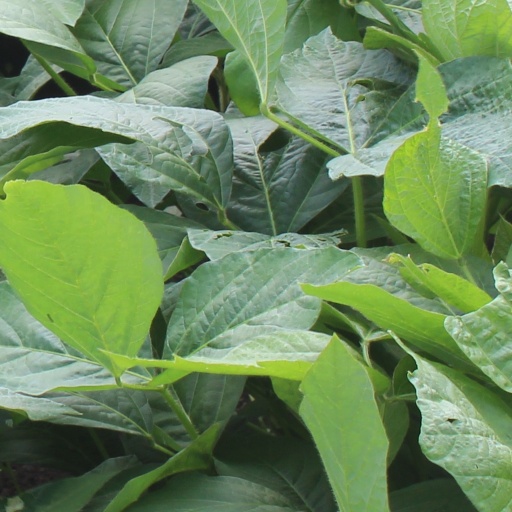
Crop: soybean